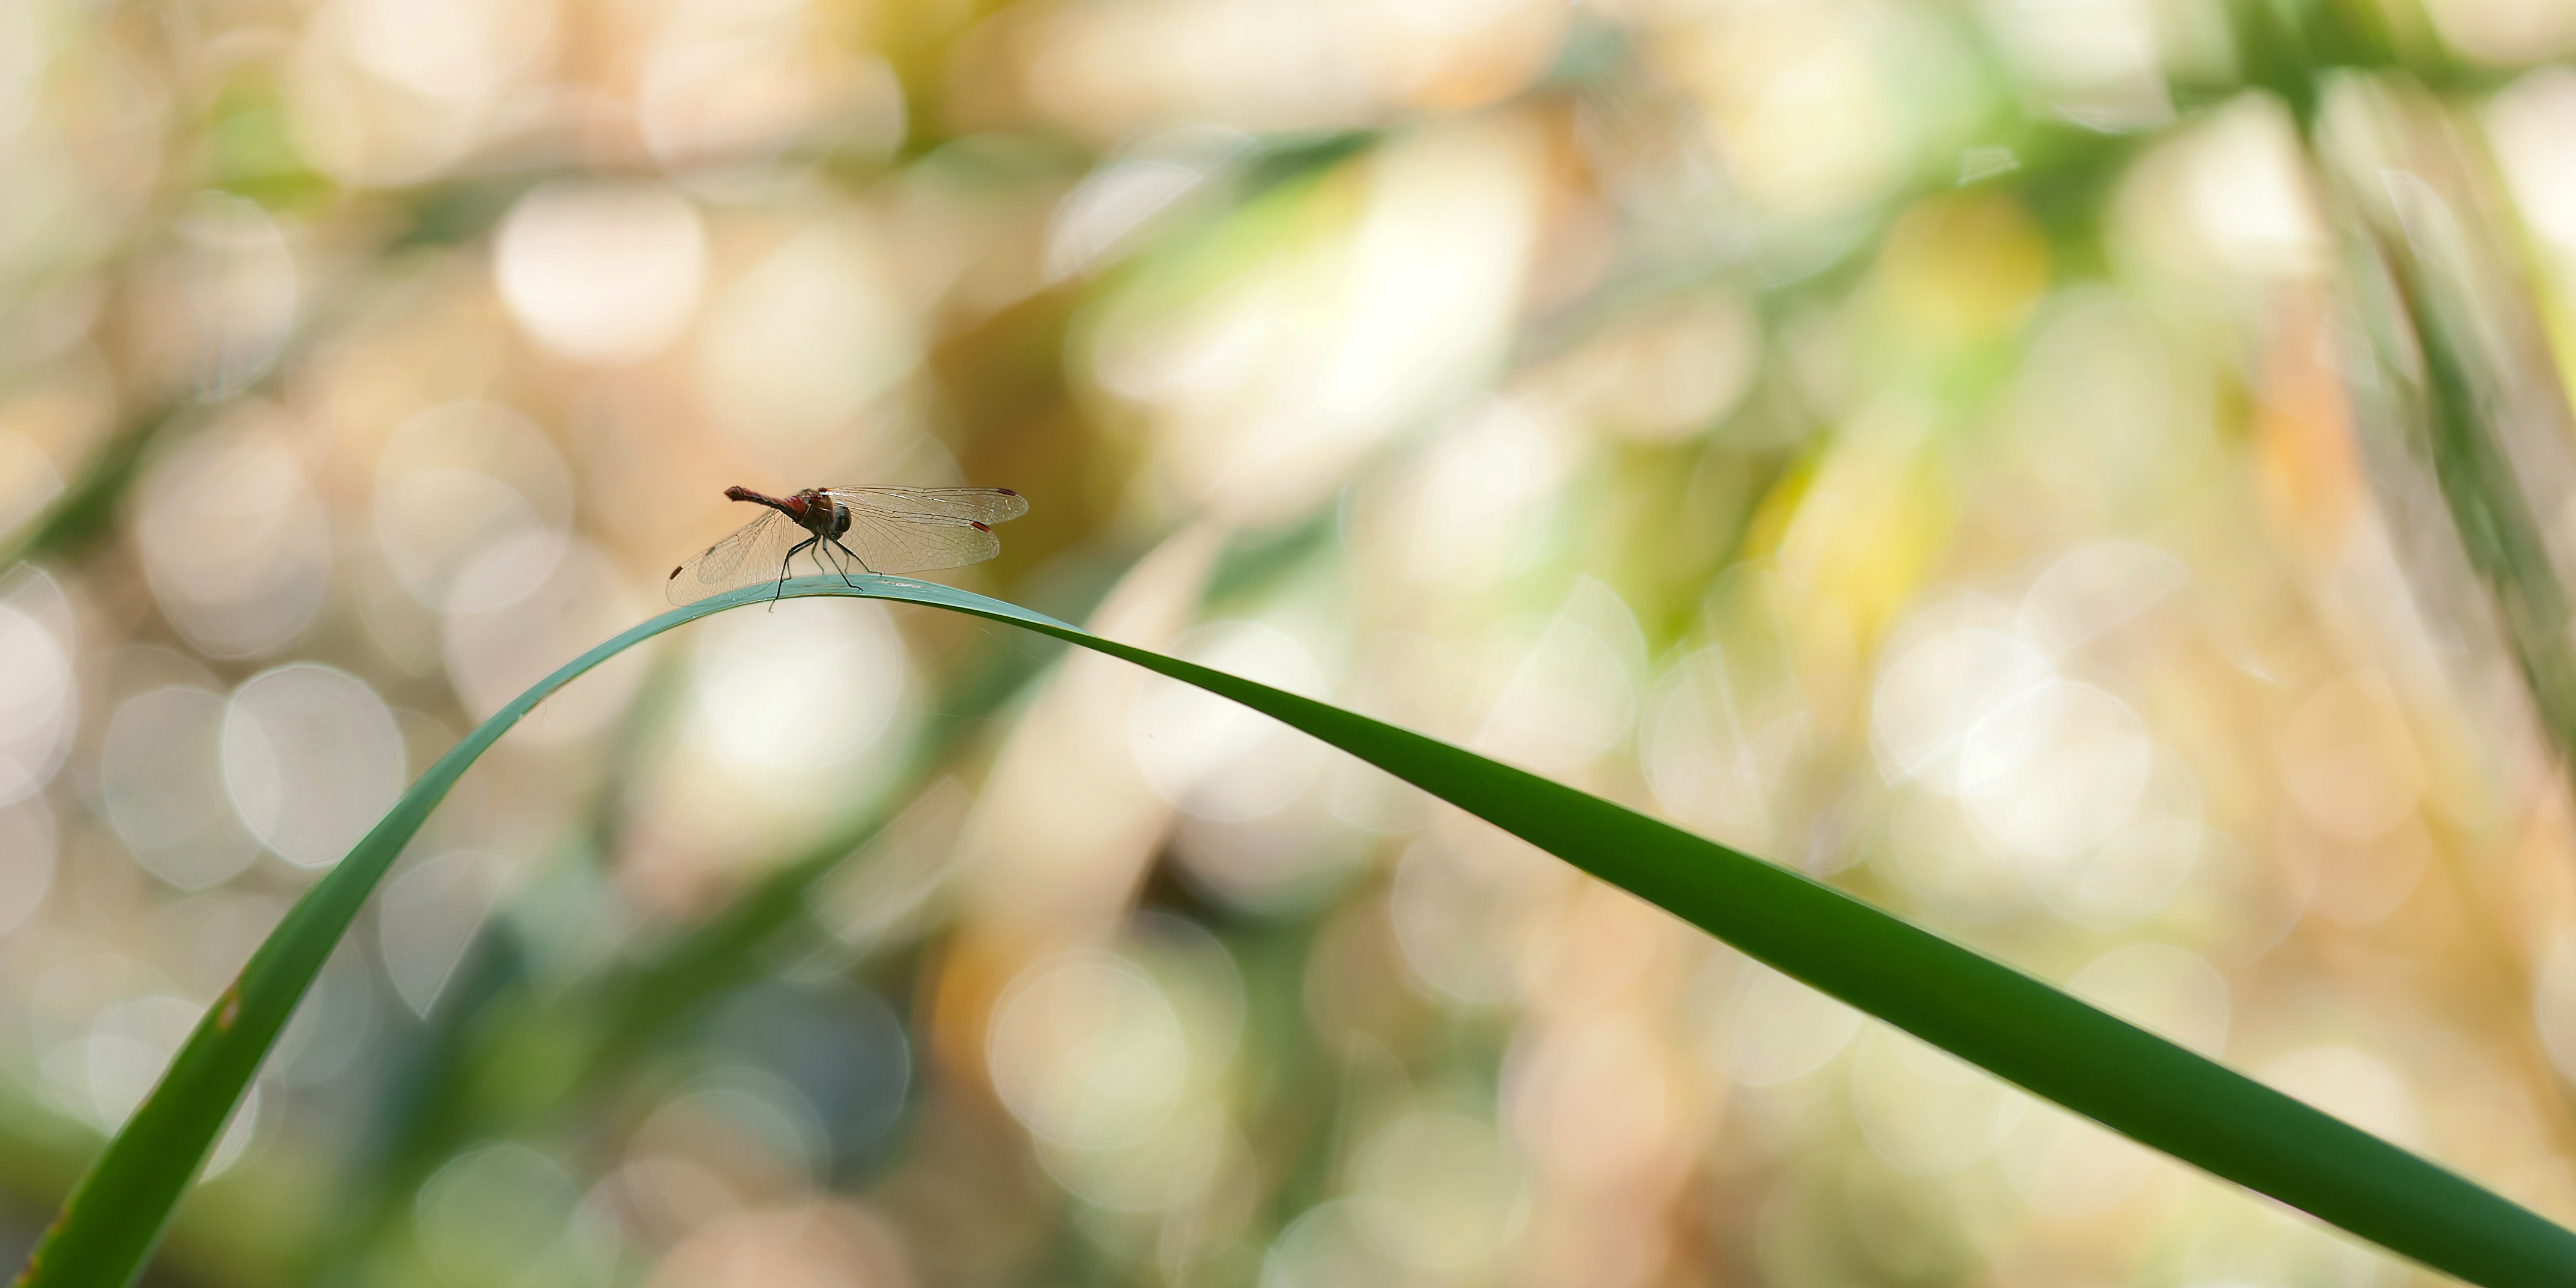
nature, grass, branch, blossom, blur, plant, photography, sunlight, leaf, flower, green, insect, botany, flora, fauna, invertebrate, close up, blade of grass, dragonfly, males, macro photography, grass family, plant stem, crimson heidelibelle, sympetrum sanguineum